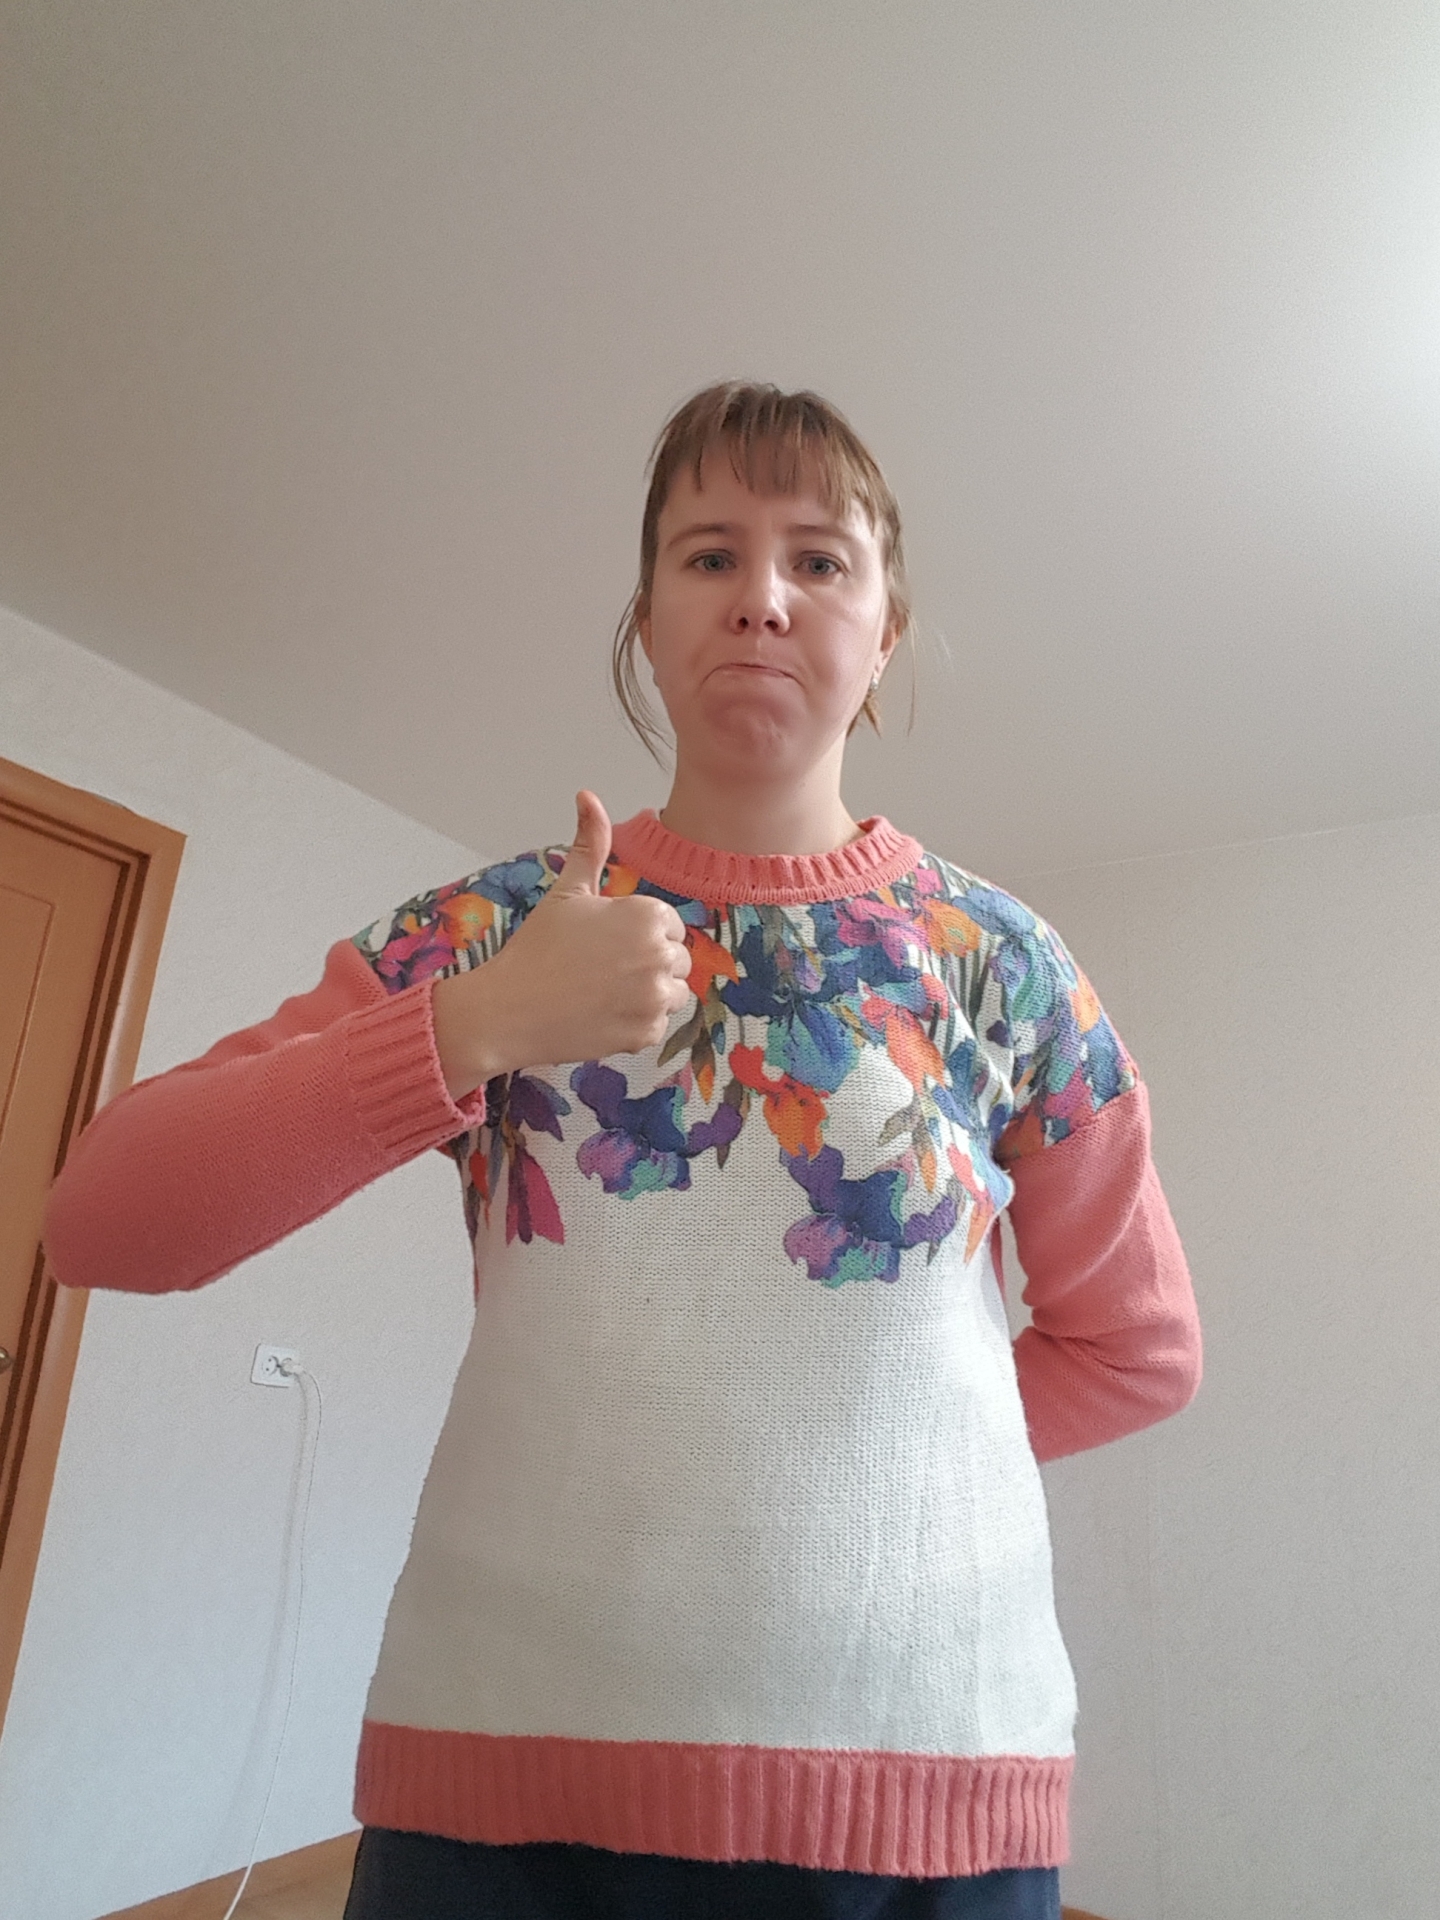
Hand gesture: like